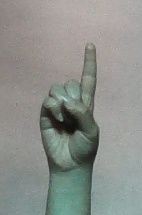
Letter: bb